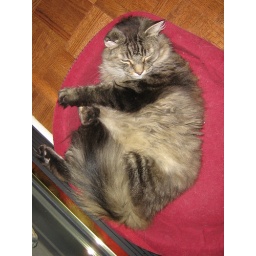
Jerry in the cat bed